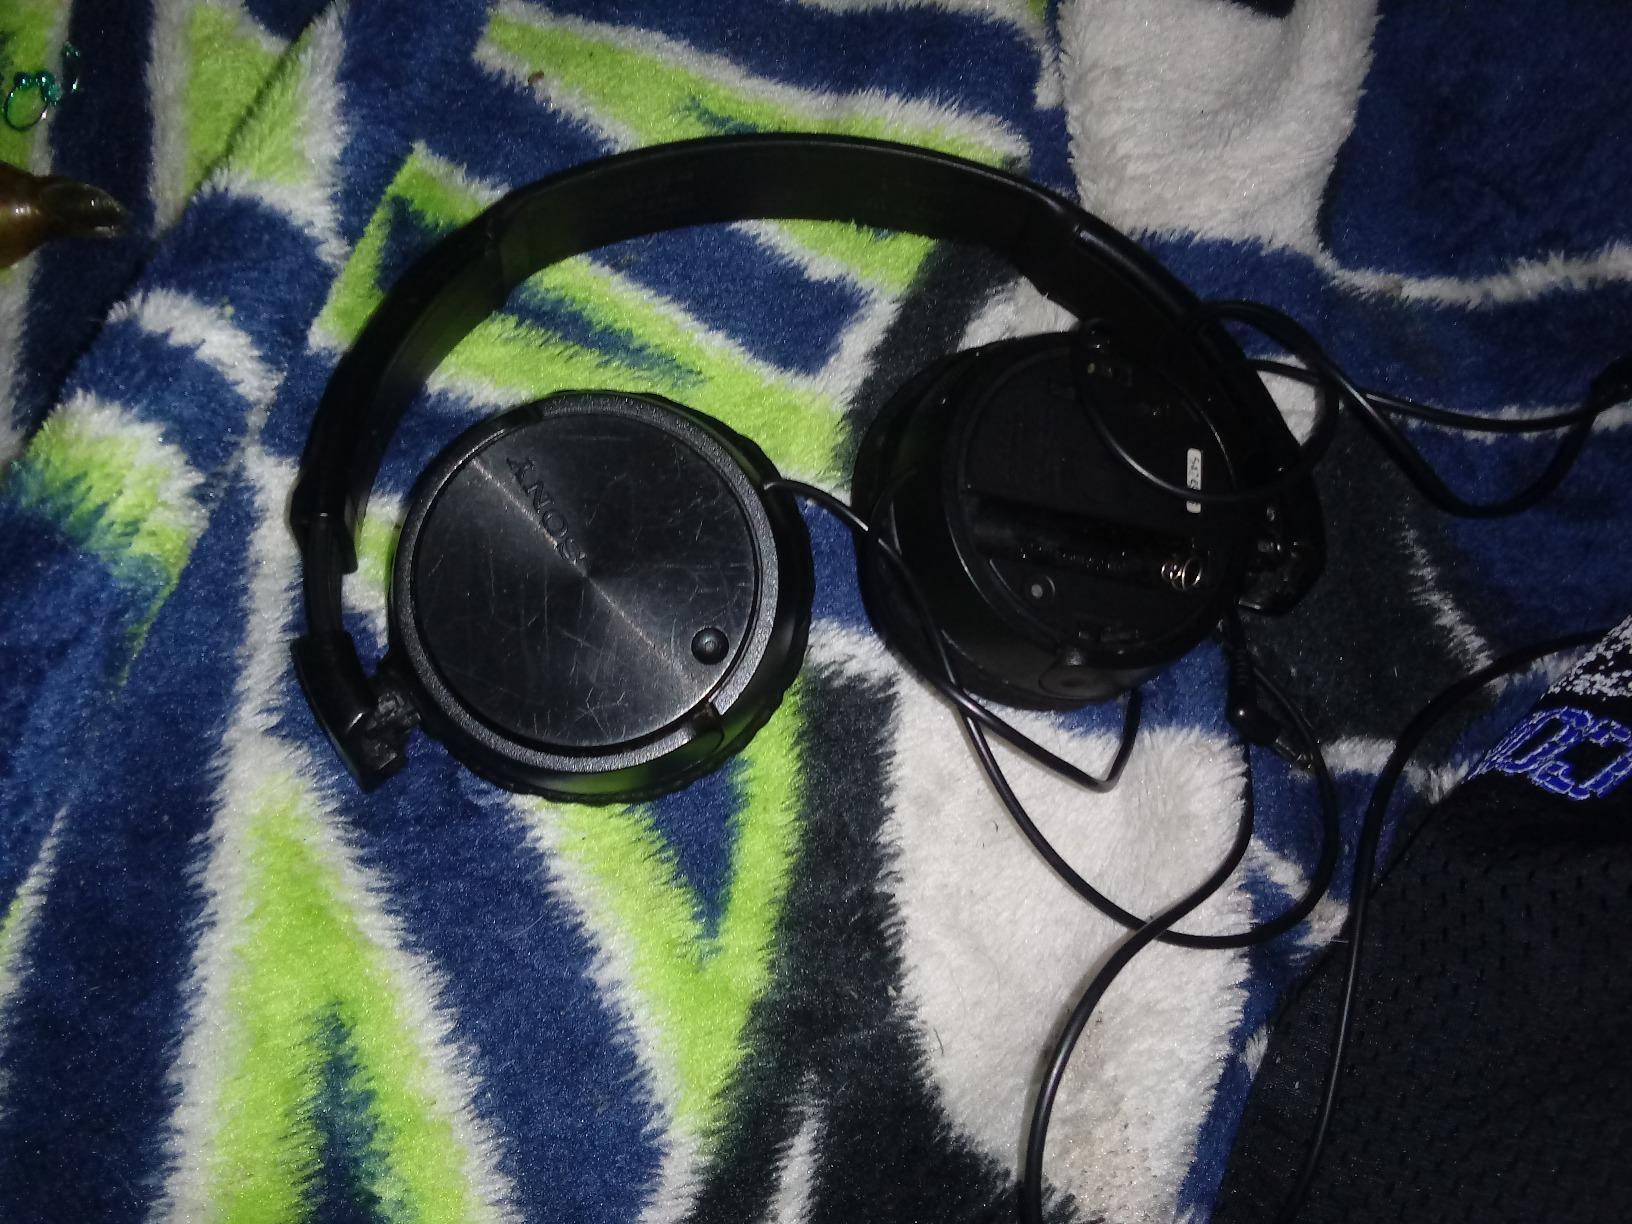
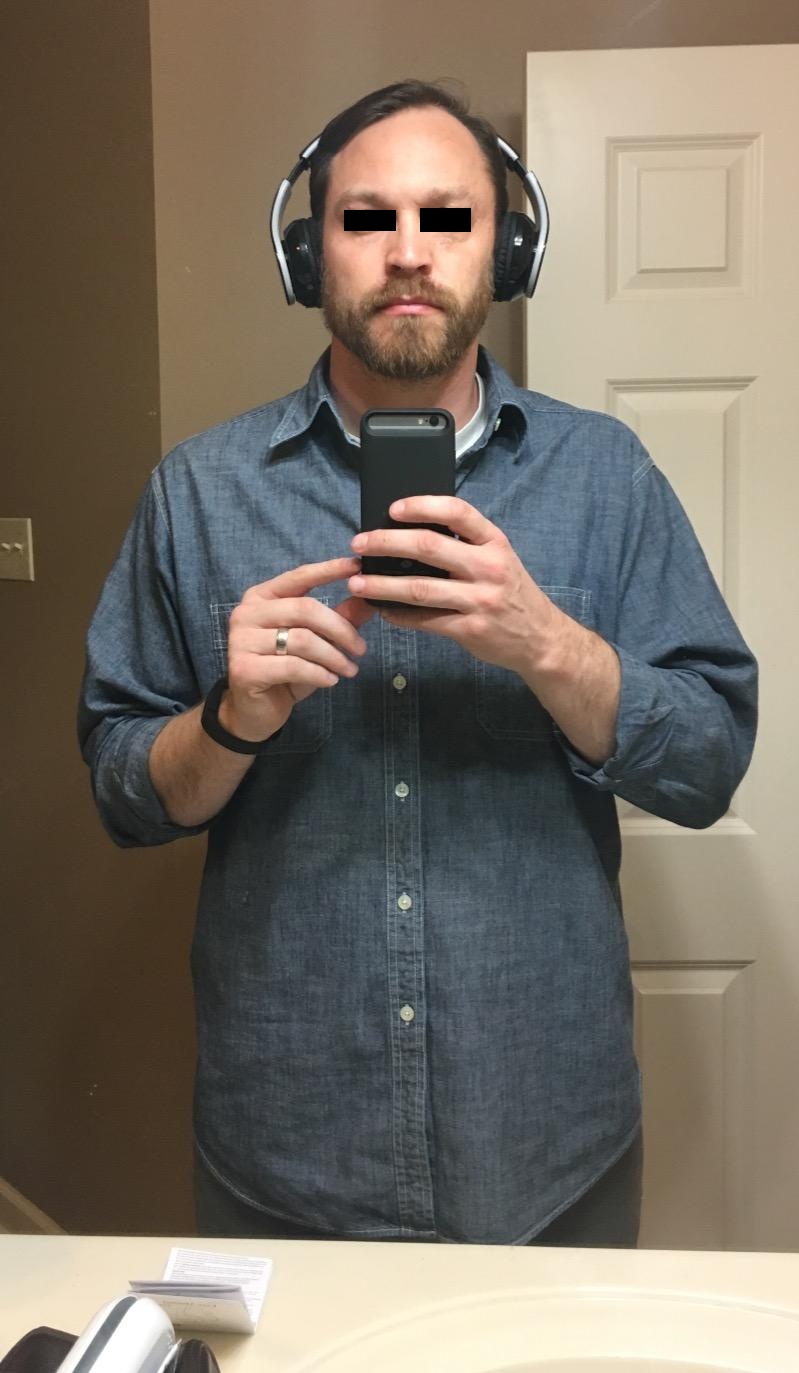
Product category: headphones
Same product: no